Blood sugar regulation

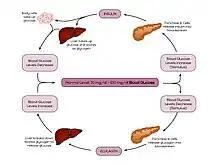
The regulation of glucose levels through Homeostasis

This tight regulation is referred to as glucose homeostasis. Insulin, which lowers blood sugar, and glucagon, which raises it, are the most well known of the hormones involved, but more recent discoveries of other glucoregulatory hormones have expanded the understanding of this process. The gland called pancreas secretes two hormones and they are primarily responsible to regulate glucose levels in blood.